Lincolnshire potato railways

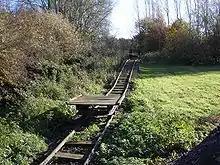
Example Potato Railway at Vine House Farm, Deeping St Nicholas

The Lincolnshire potato railways were a network of private, narrow gauge farm railways which existed in the English county of Lincolnshire in the mid-20th century, for the purposes of transporting the annual potato crop between the fields and the nearest standard-gauge main line railhead.